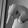
ASL letter: Q